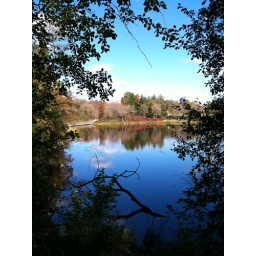
This was taken while I was walking my dog at Lakefront Park in Prior Lake, MN.